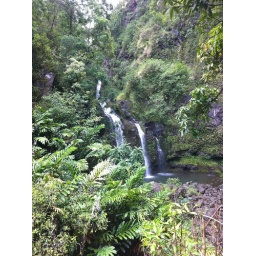
Three bears waterfall in Maui. Taken on the road to Hana